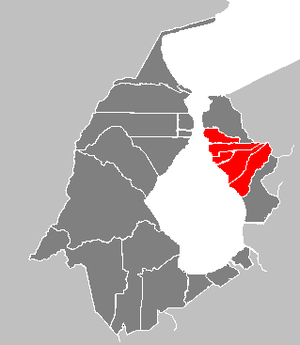
Bolívar est une ancienne circonscription administrative et politique, dite distrito en espagnol ou « district » en français, de l'actuel État de Zulia au Venezuela. Il regroupait les actuelles municipalités de Santa Rita, Cabimas, Simón Bolívar, Lagunillas et Valmore Rodríguez sur la rive orientale du lac de Maracaibo. Il est nommé en l'honneur du héros de l'indépendance Simón Bolívar. Née en 1884, cette circonscription a été dissoute lors de la réforme de l'État de 1989. Dotée d'une superficie de 6 477 kilomètres carrés, elle avait pour capitale Santa Rita.